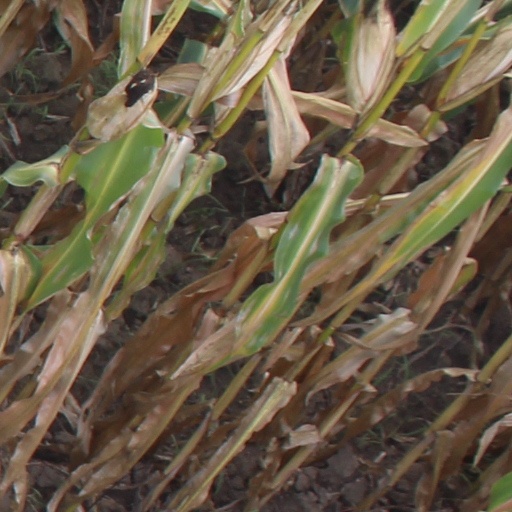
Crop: maize; corn